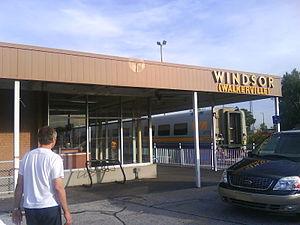
La gare de Windsor est une gare ferroviaire canadienne terminus de la ligne de Québec à Windsor. Elle est située à Windsor, en Ontario.